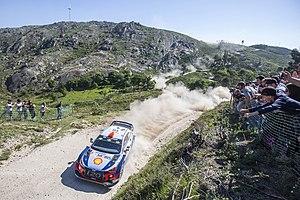
Le Rallye du Portugal 2018 est le 6ᵉ rallye du Championnat du monde des rallyes 2018 et la 52ᵉ édition de l’épreuve. Il se déroule sur 20 épreuves spéciales. Il est remporté par le duo belge Thierry Neuville et Nicolas Gilsoul.